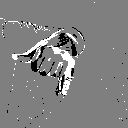
ASL letter: j